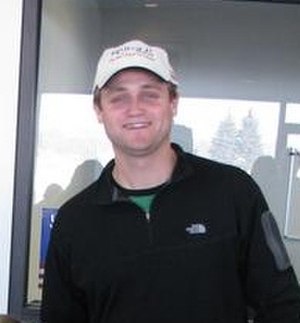
Nate Kaeding
Nate Kaeding
Nate Kaeding er en tidligere amerikansk footballspiller, der spillede i NFL som place kicker. Han spillede ni år i ligaen, og repræsenterede primært San Diego Chargers.